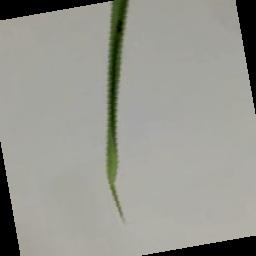
Label: Rice___Leaf_Blast